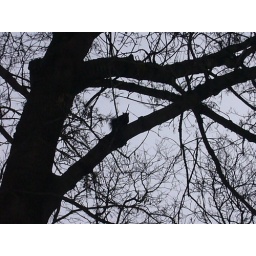
I saw a squirrel on the tree under a bench beside the road